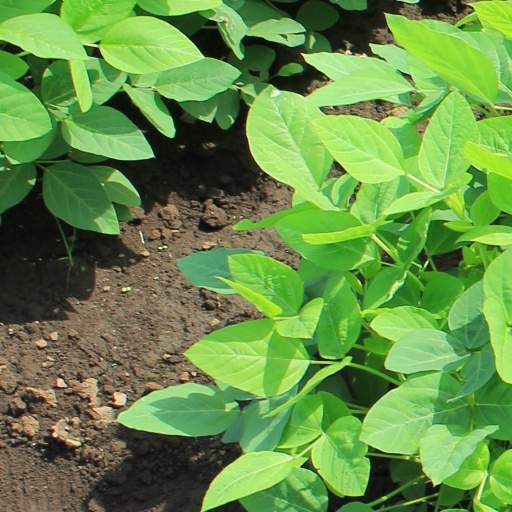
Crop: soybean